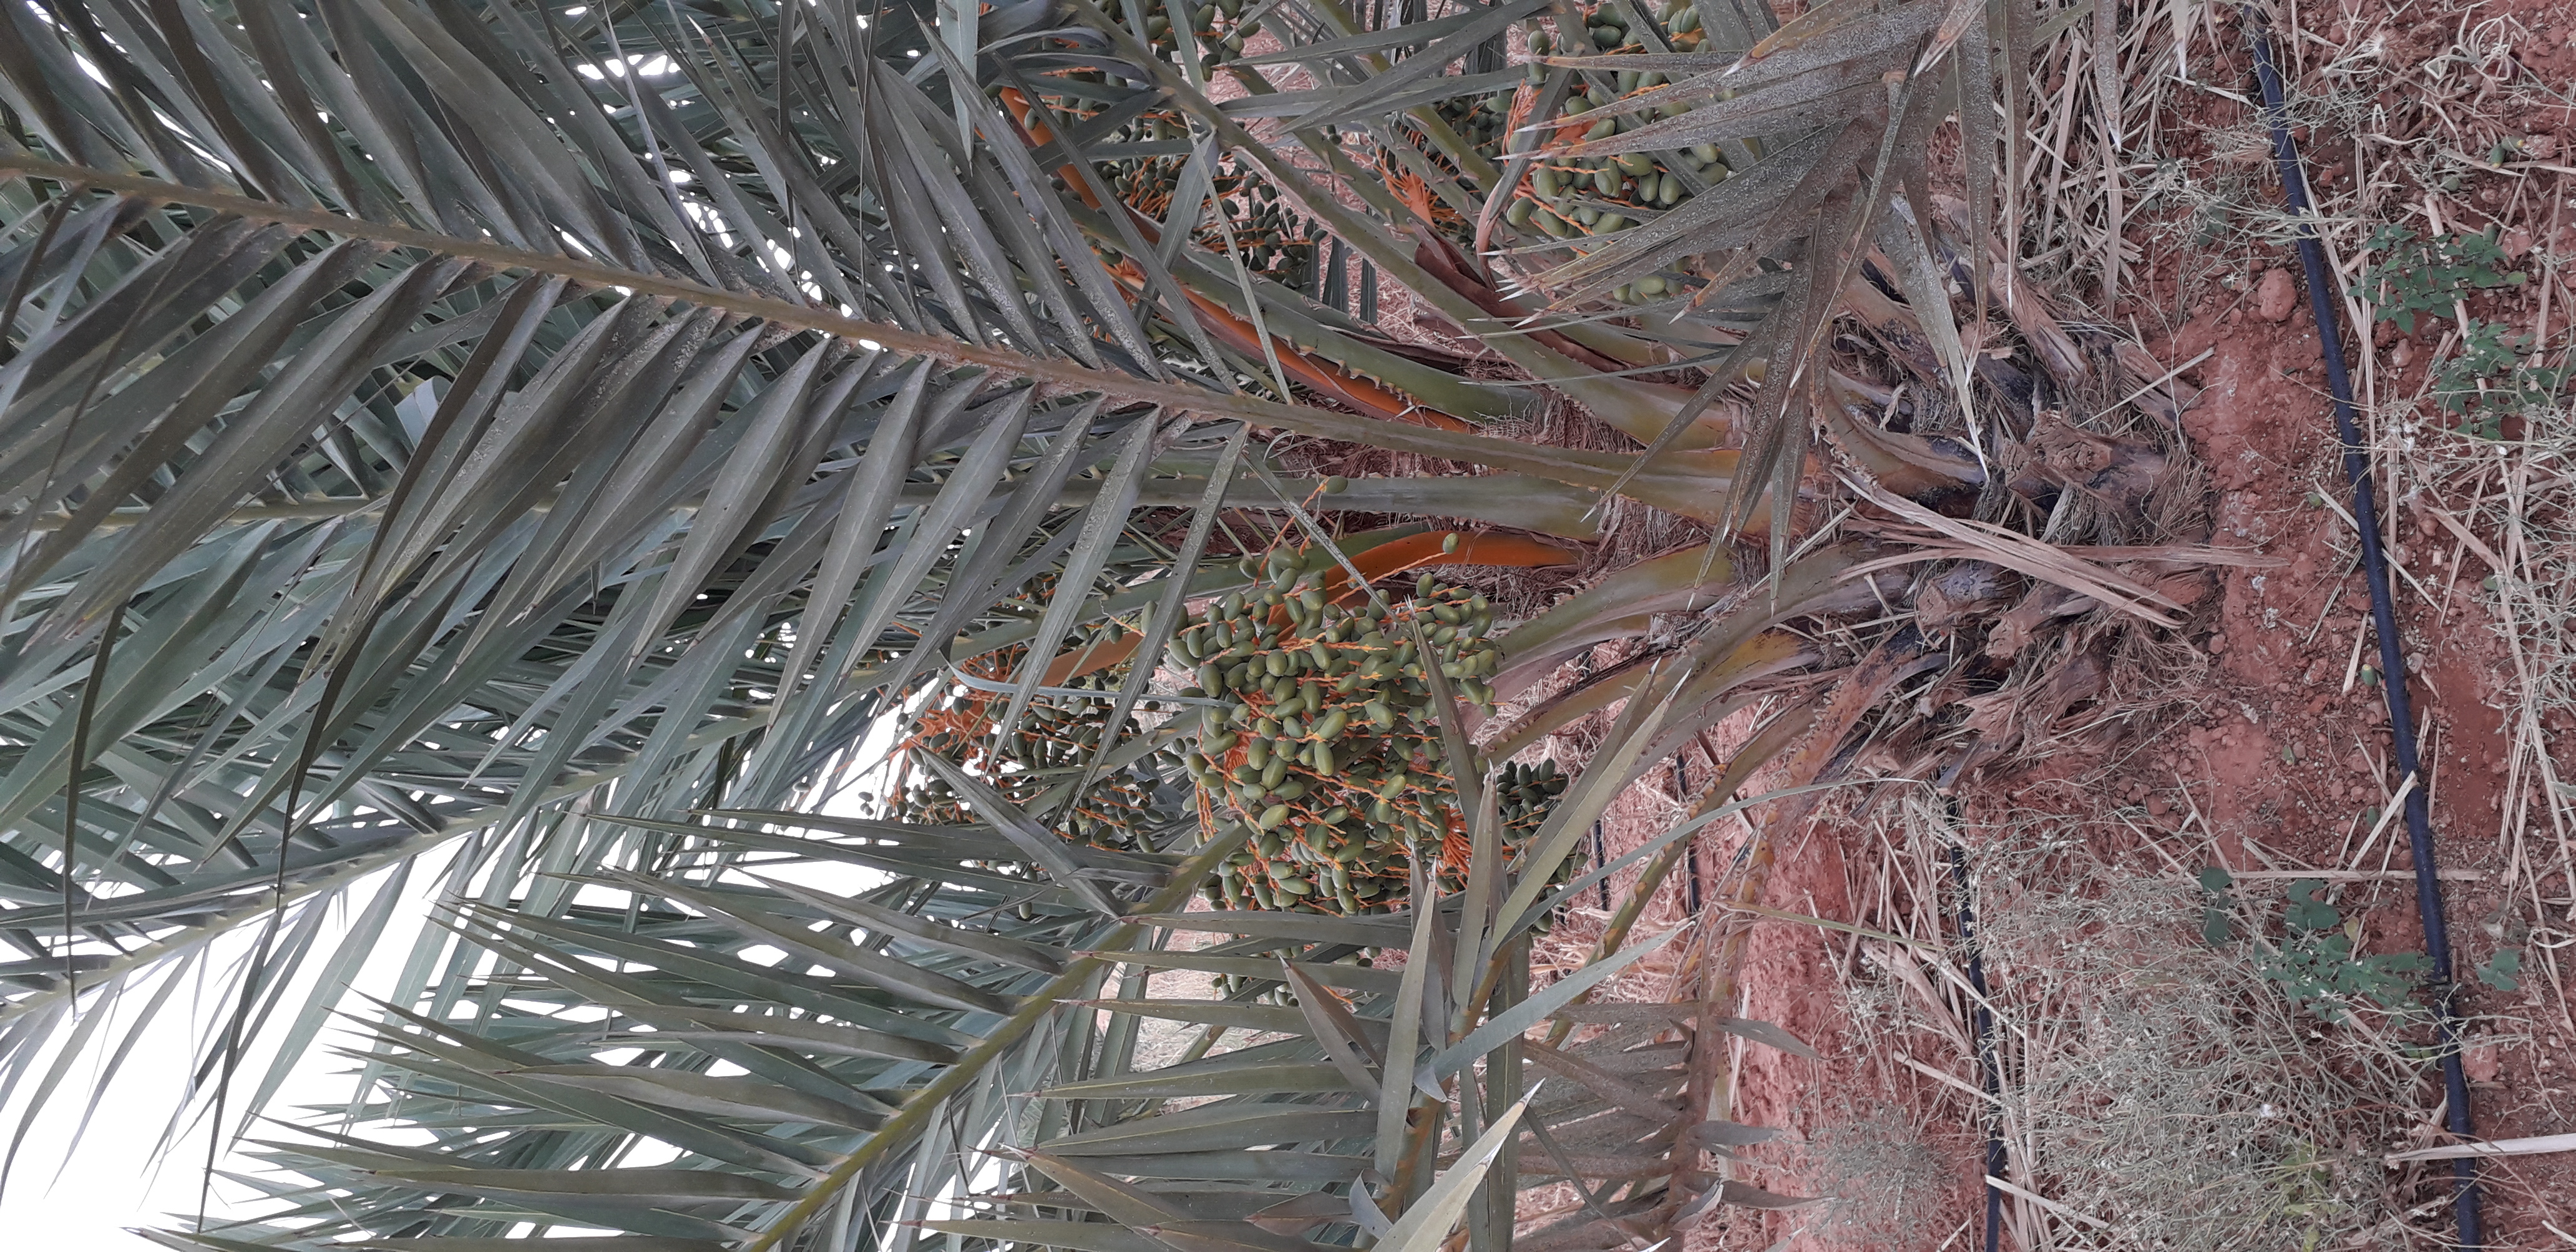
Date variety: kholt